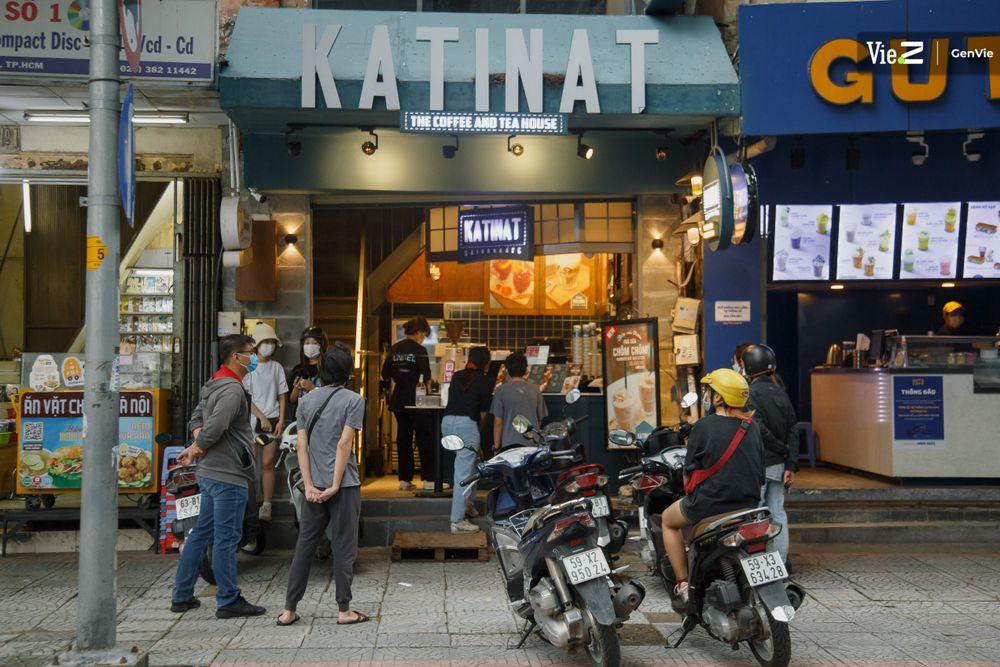
có nhiều người đang mua đồ ở bên trong cửa hàng